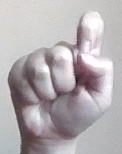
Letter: fa